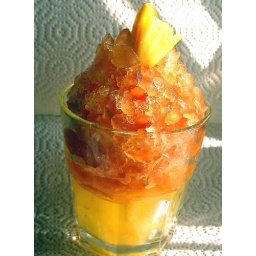
pineapple gelatin with pineapple-vanilla black tea granita and pineapple soaked in vanilla syrup